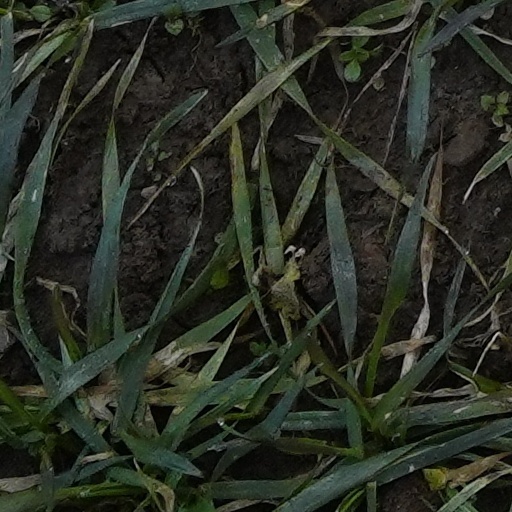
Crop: wheat